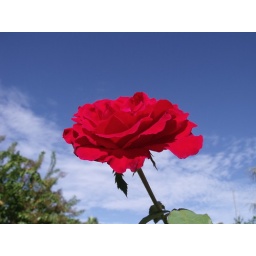
red rose against the glorious blue sky